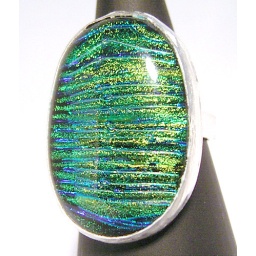
fused dichroic glass cabochon that has been nezel set in sterling silver